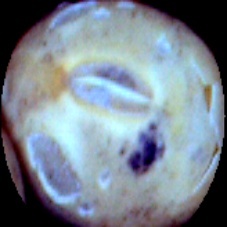
Label: Skin-damaged